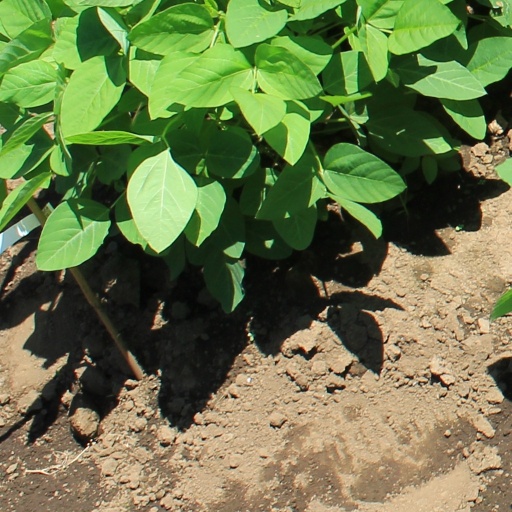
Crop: soybean